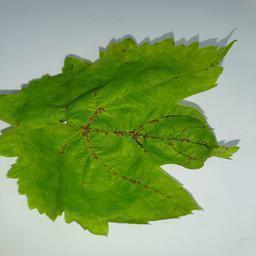
Label: Bacterial Leaf Spot